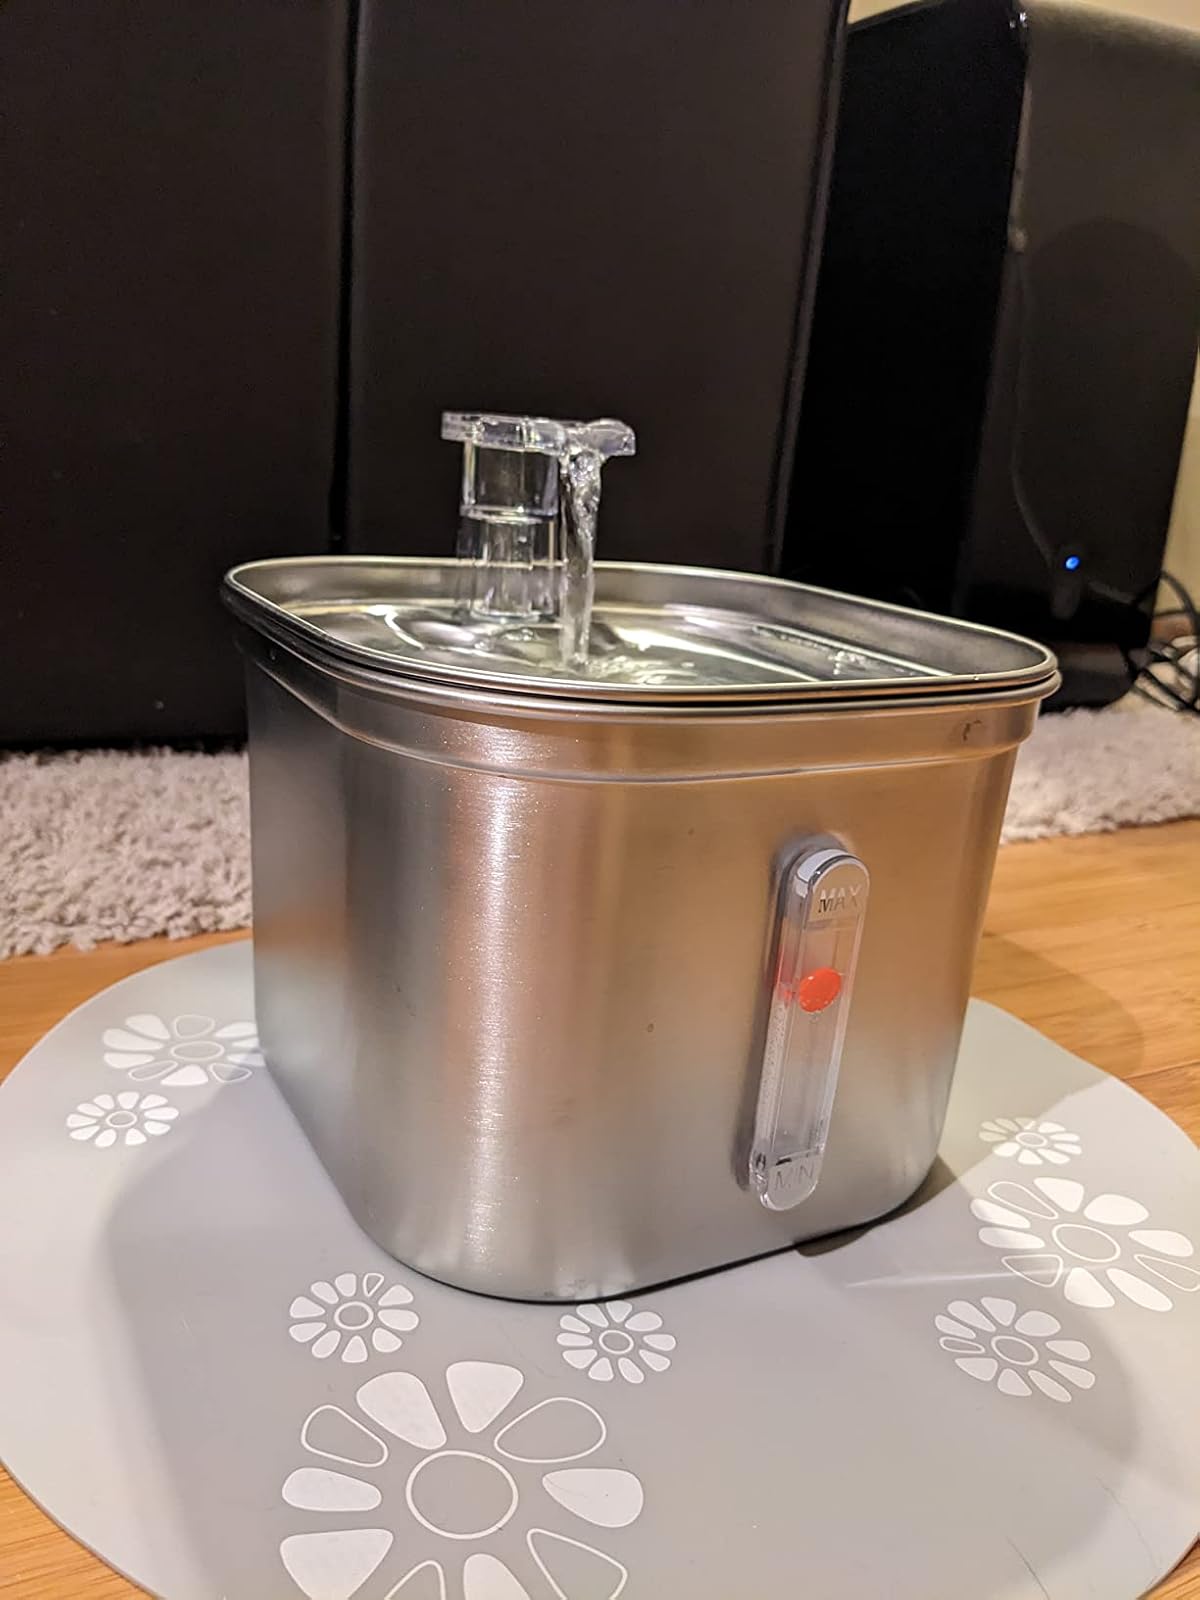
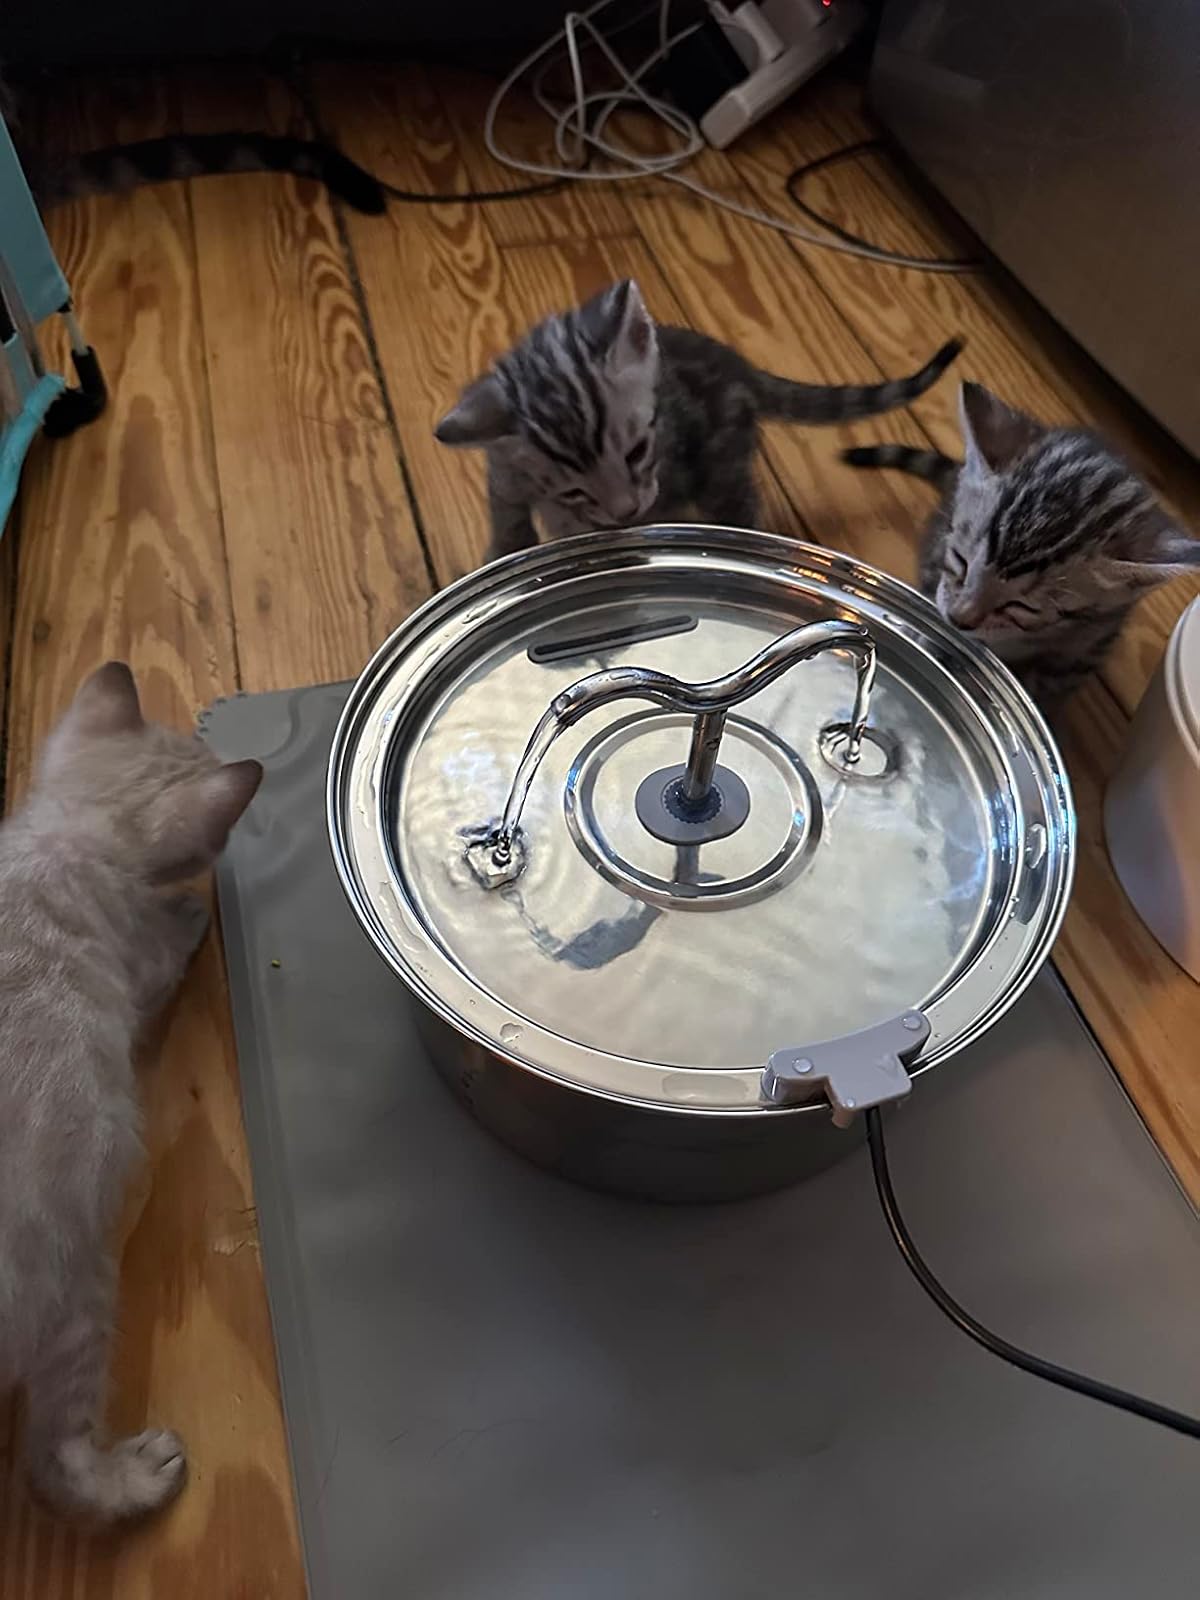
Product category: items_bowl
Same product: no